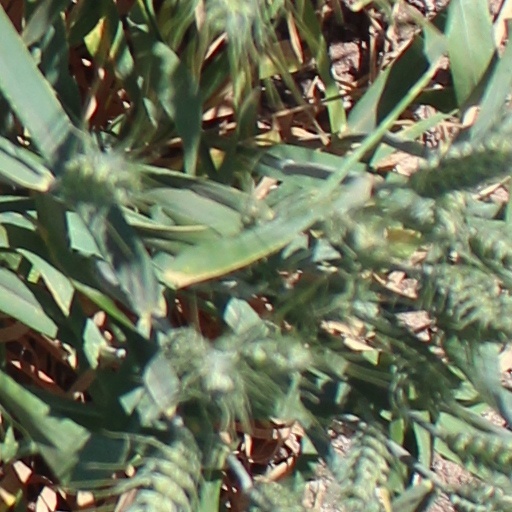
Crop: wheat